Hau Wong

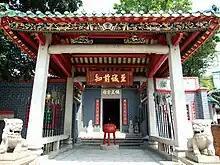
Hau Wong Temple at Junction Road, Hong Kong

Hau Wong or Hou Wang is a title that can be translated as ""Prince Marquis"" or ""Holy Marquis"". It is not any one person's name. Hau Wong refers usually to, a loyal and courageous general. Despite his failing health, he remained in the army to protect the last emperor of the Southern Song dynasty when he took refuge southwards in Kowloon.